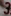
Number: 3